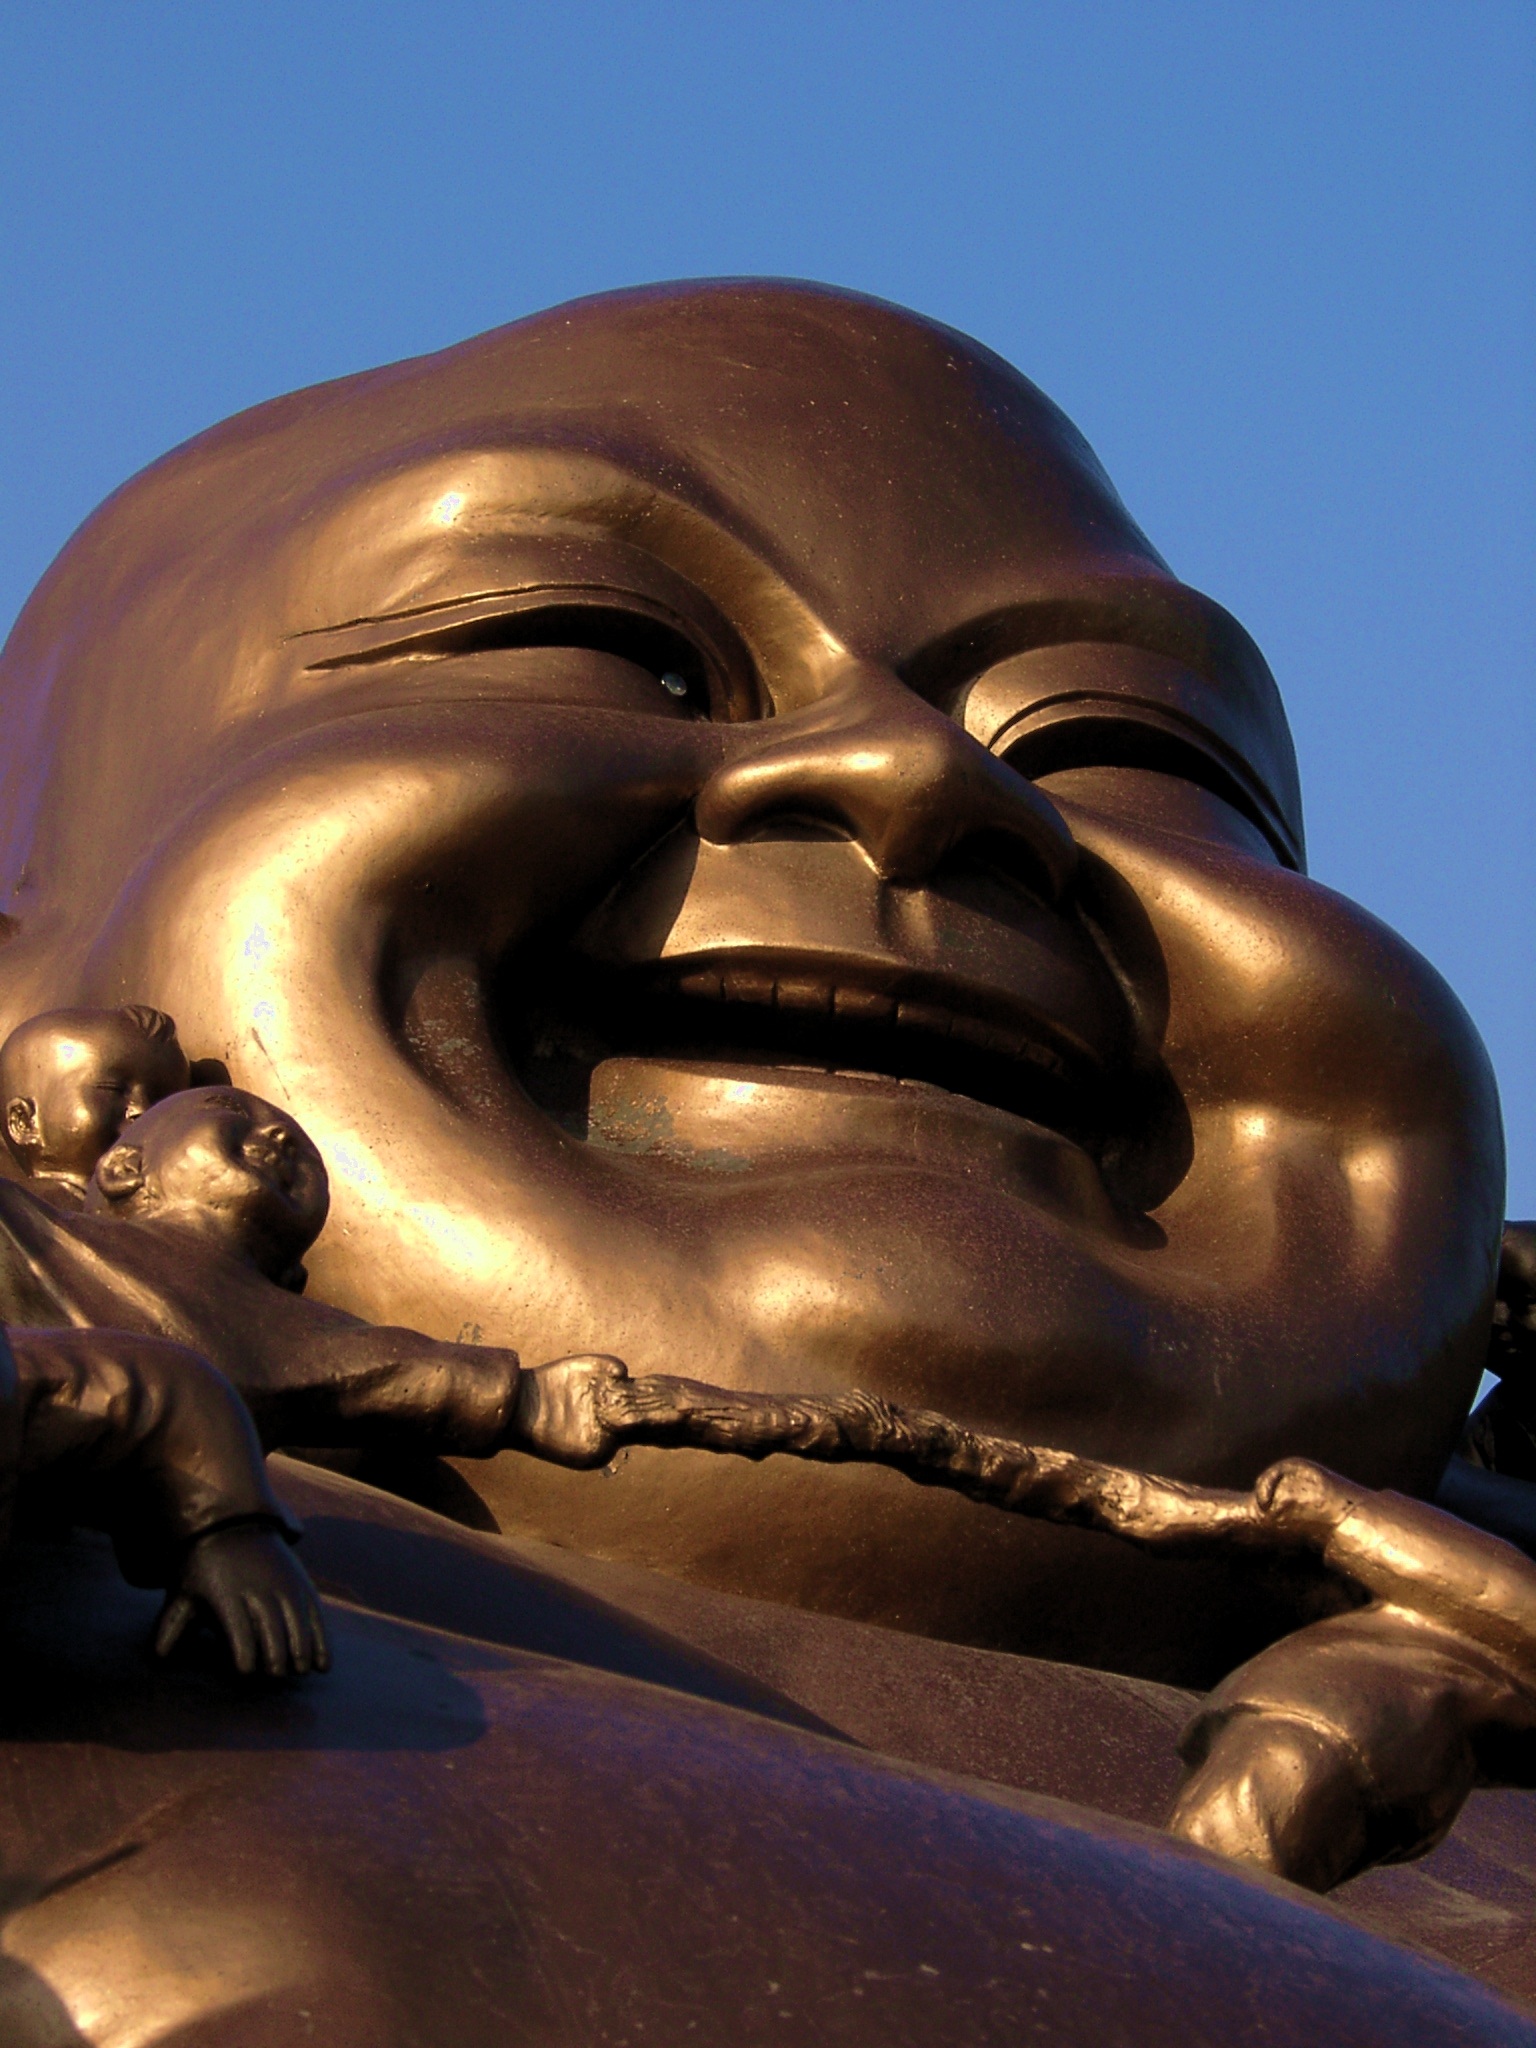
architecture, monument, statue, buddhism, religion, measure, smile, sculpture, art, temple, faith, buddha, image, sacred, carving, china, mythology, arhat, adoration, a pilgrimage, holy thing, what respect, bronze statues, sakyamuni buddha, wuxi areas, gautama buddha, ancient history